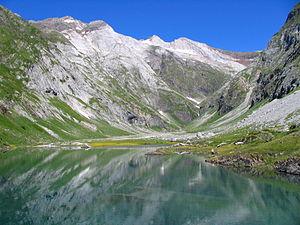
Le barrage d'Ossoue, ou lac d'Ossoue, est un lac de barrage de la chaîne de montagne des Pyrénées françaises situé dans le département des Hautes-Pyrénées de la région Occitanie.
Le massif du Vignemale est le quatrième plus haut massif des Pyrénées et culmine à la Pique longue.
La vallée d'Ossoue est une haute vallée glaciaire de la chaîne de montagnes des Pyrénées située plus précisément dans le sud-est du massif du Vignemale, en Lavedan dans le département français des Hautes-Pyrénées. Elle commence au pied de la Hourquette d'Ossoue et est traversée en son centre par le gave d'Ossoue, un affluent du gave de Gavarnie.